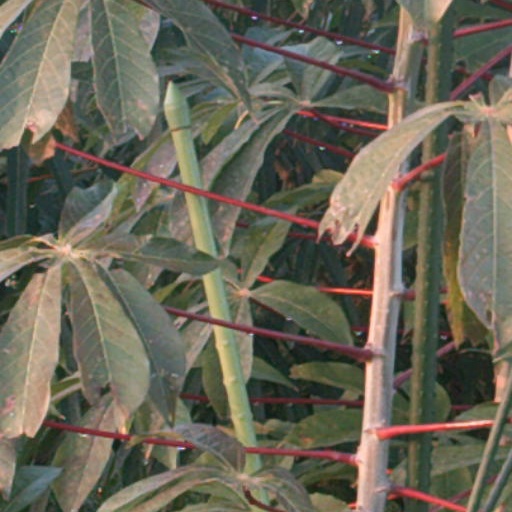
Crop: cassava